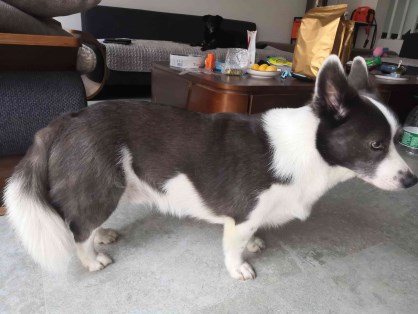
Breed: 2594-n000109-Border_collie